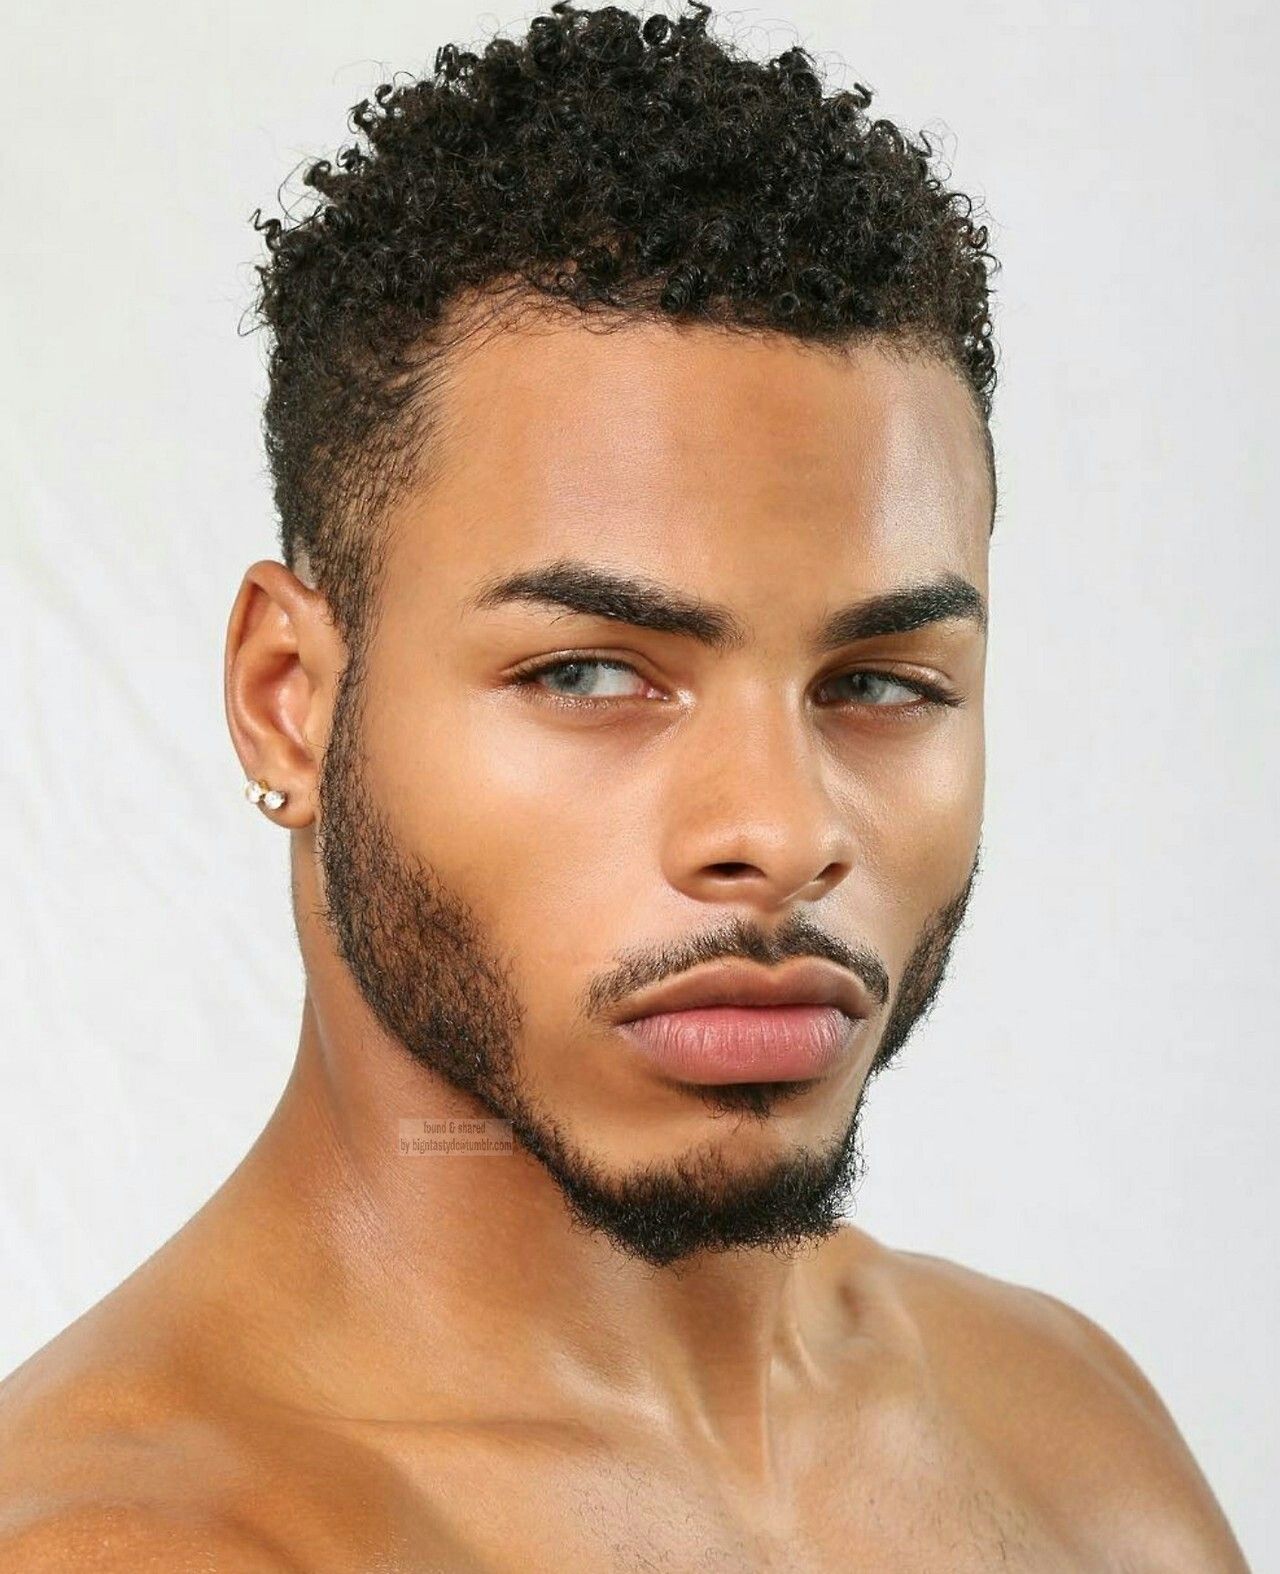
Label: Colored